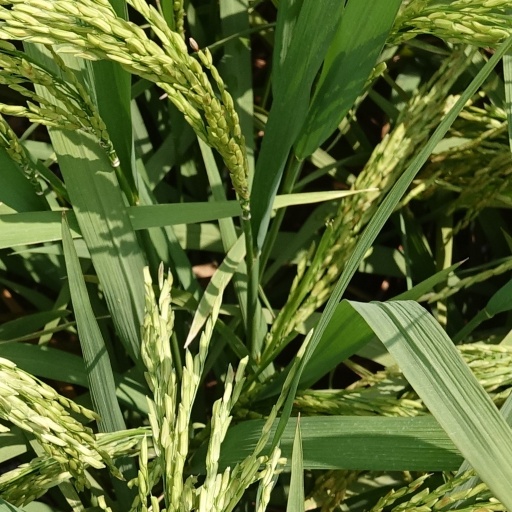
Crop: rice